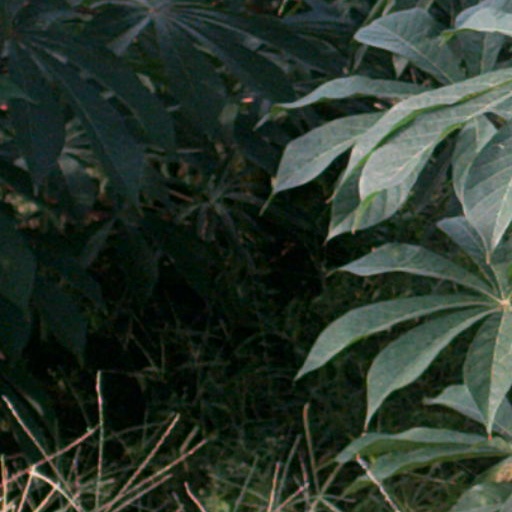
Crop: cassava